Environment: real
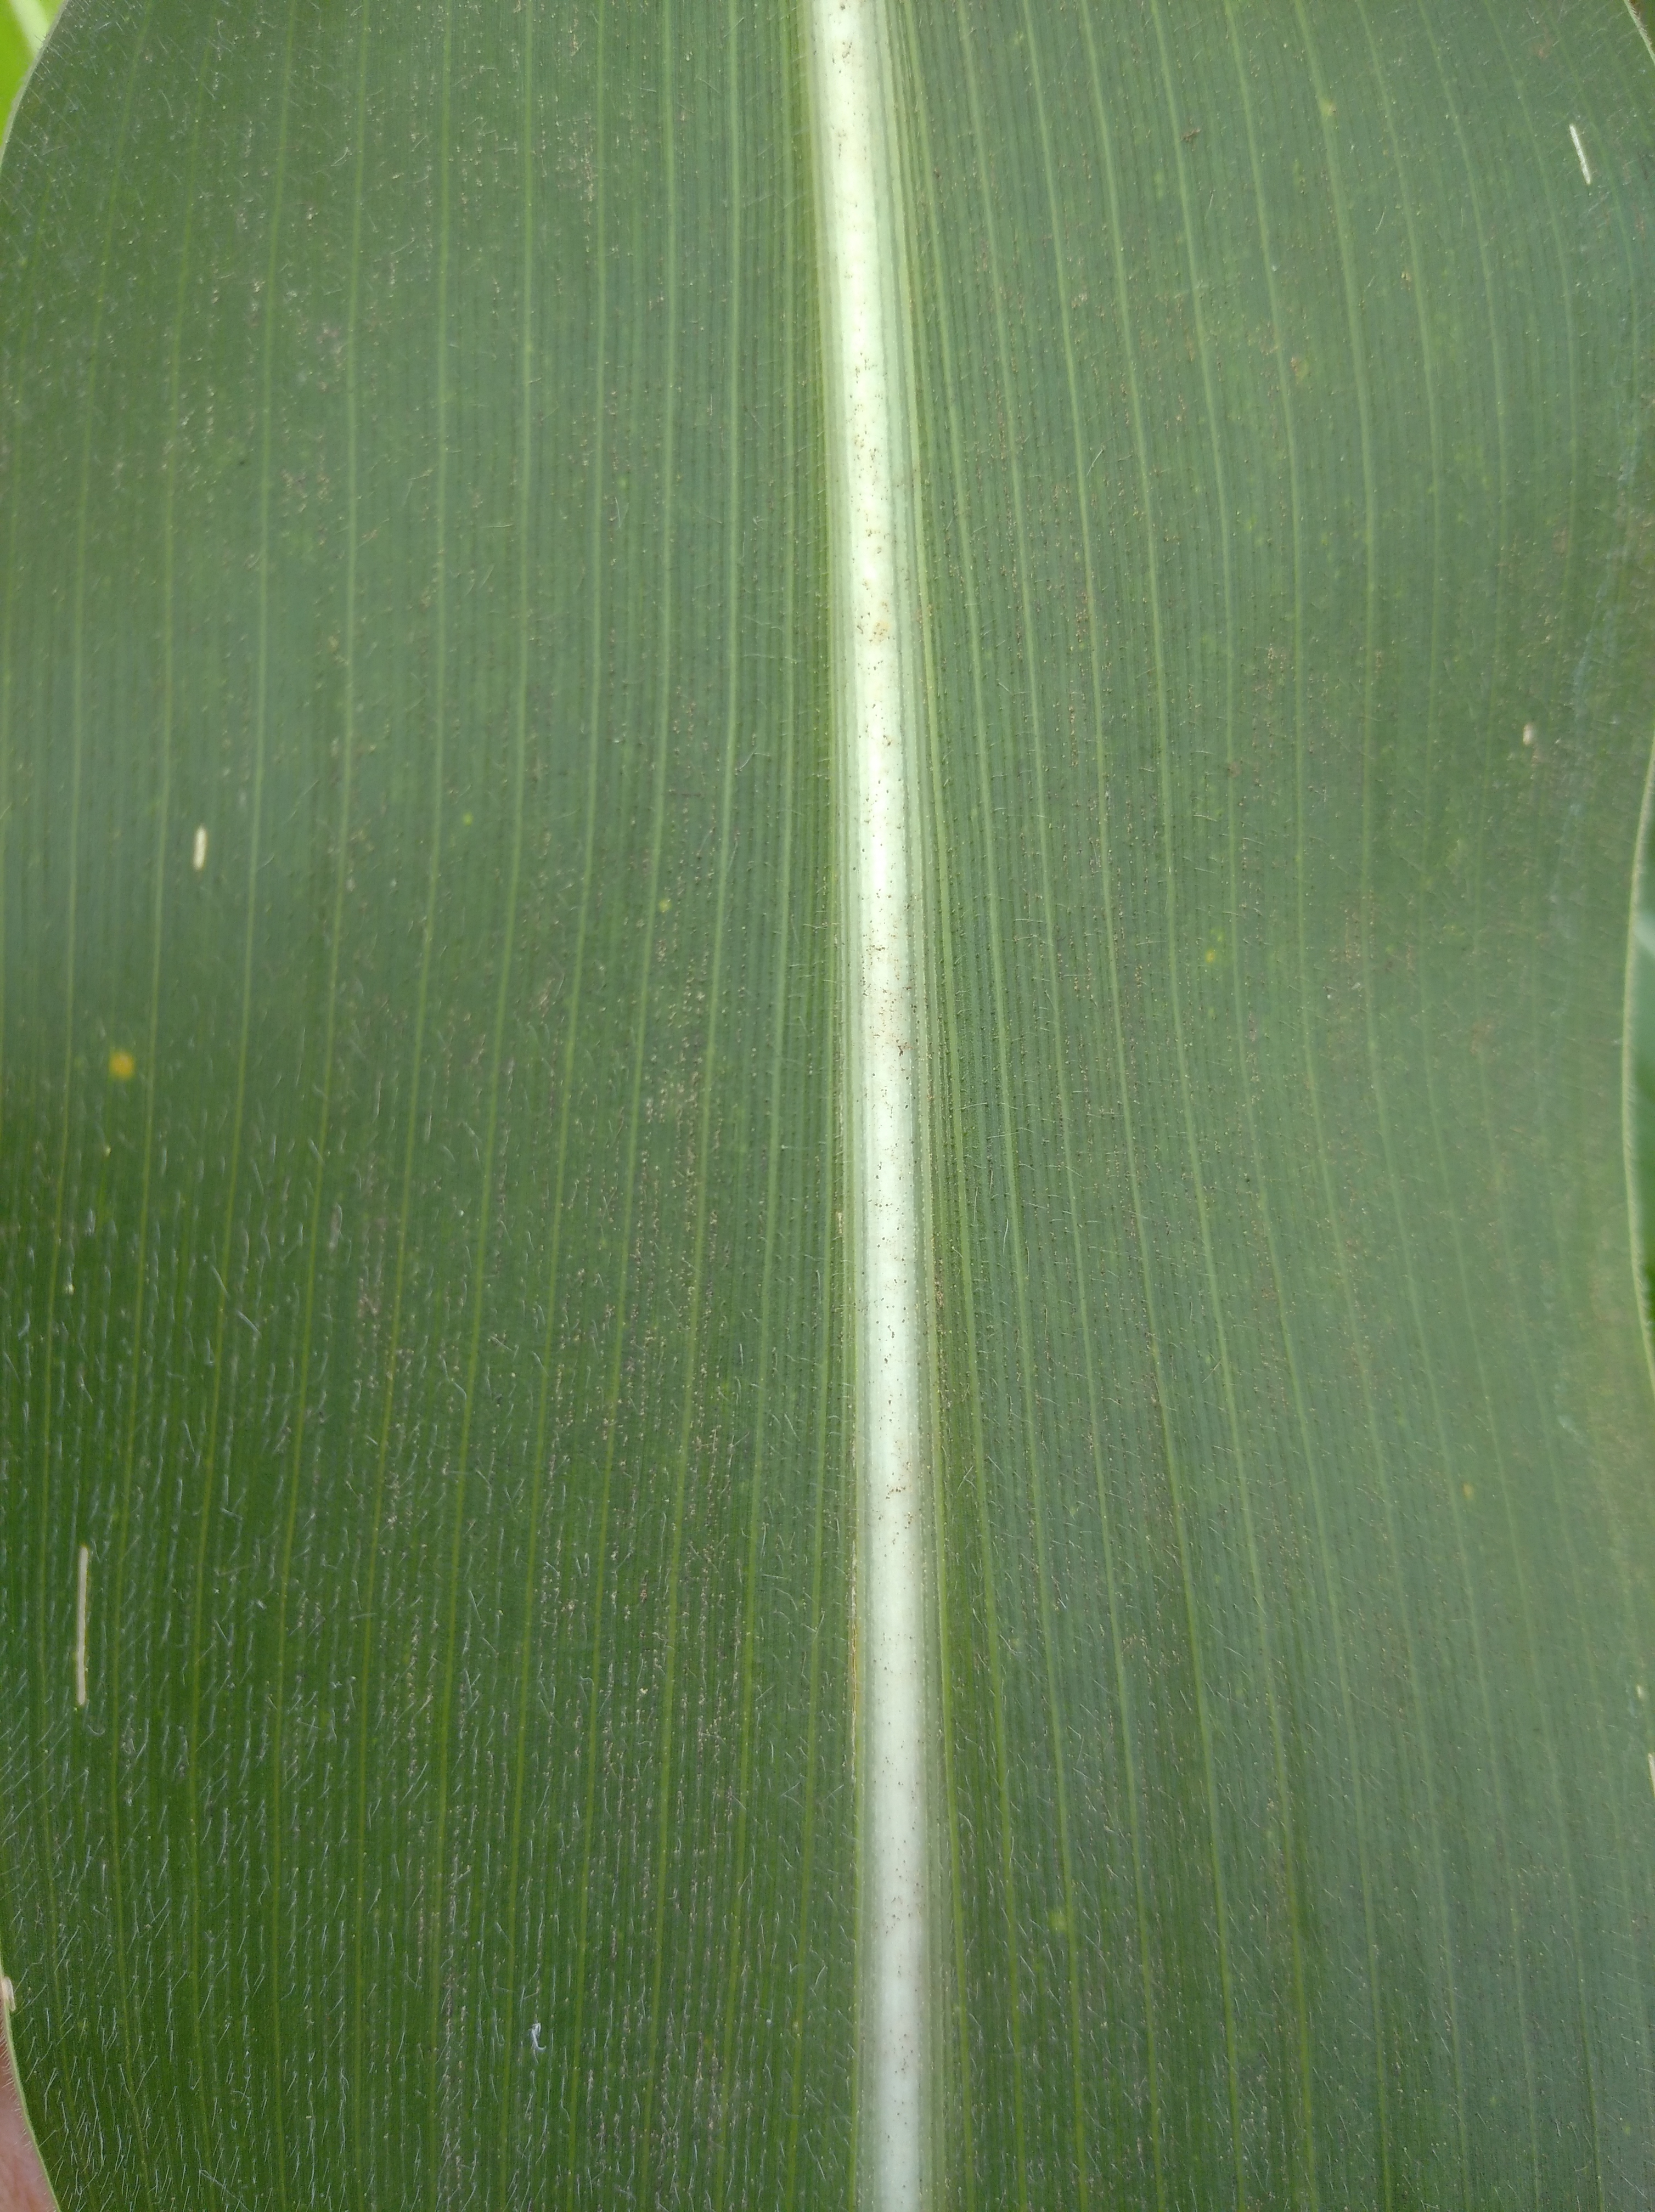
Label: healthy